Aqueductal stenosis

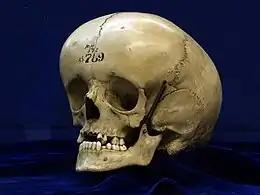
The enlarged skull of a person with hydrocephalus, which is a symptom of the excess CSF in the ventricular system. This may be caused by aqueductal stenosis, and in some cases, it is thought that hydrocephalus will cause aqueductal stenosis.

Many of the signs and symptoms of aqueductal stenosis are similar to those of hydrocephalus. These typical symptoms include: headache, nausea and vomiting, cognitive difficulty, sleepiness, seizures, balance and gait disturbances, visual abnormalities, and incontinence.